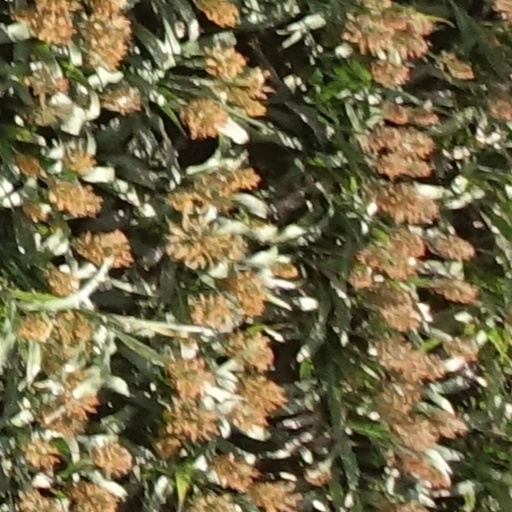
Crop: sorghum